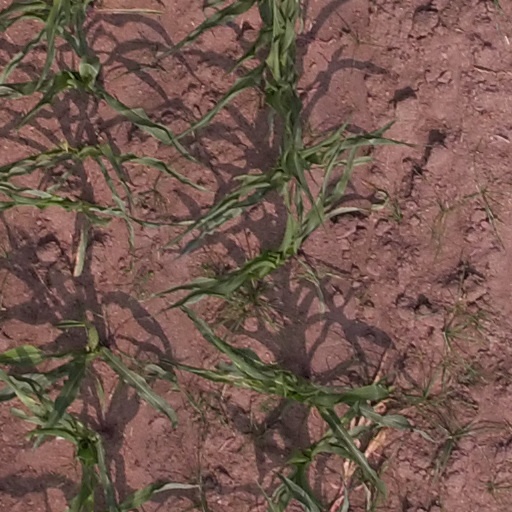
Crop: maize; corn